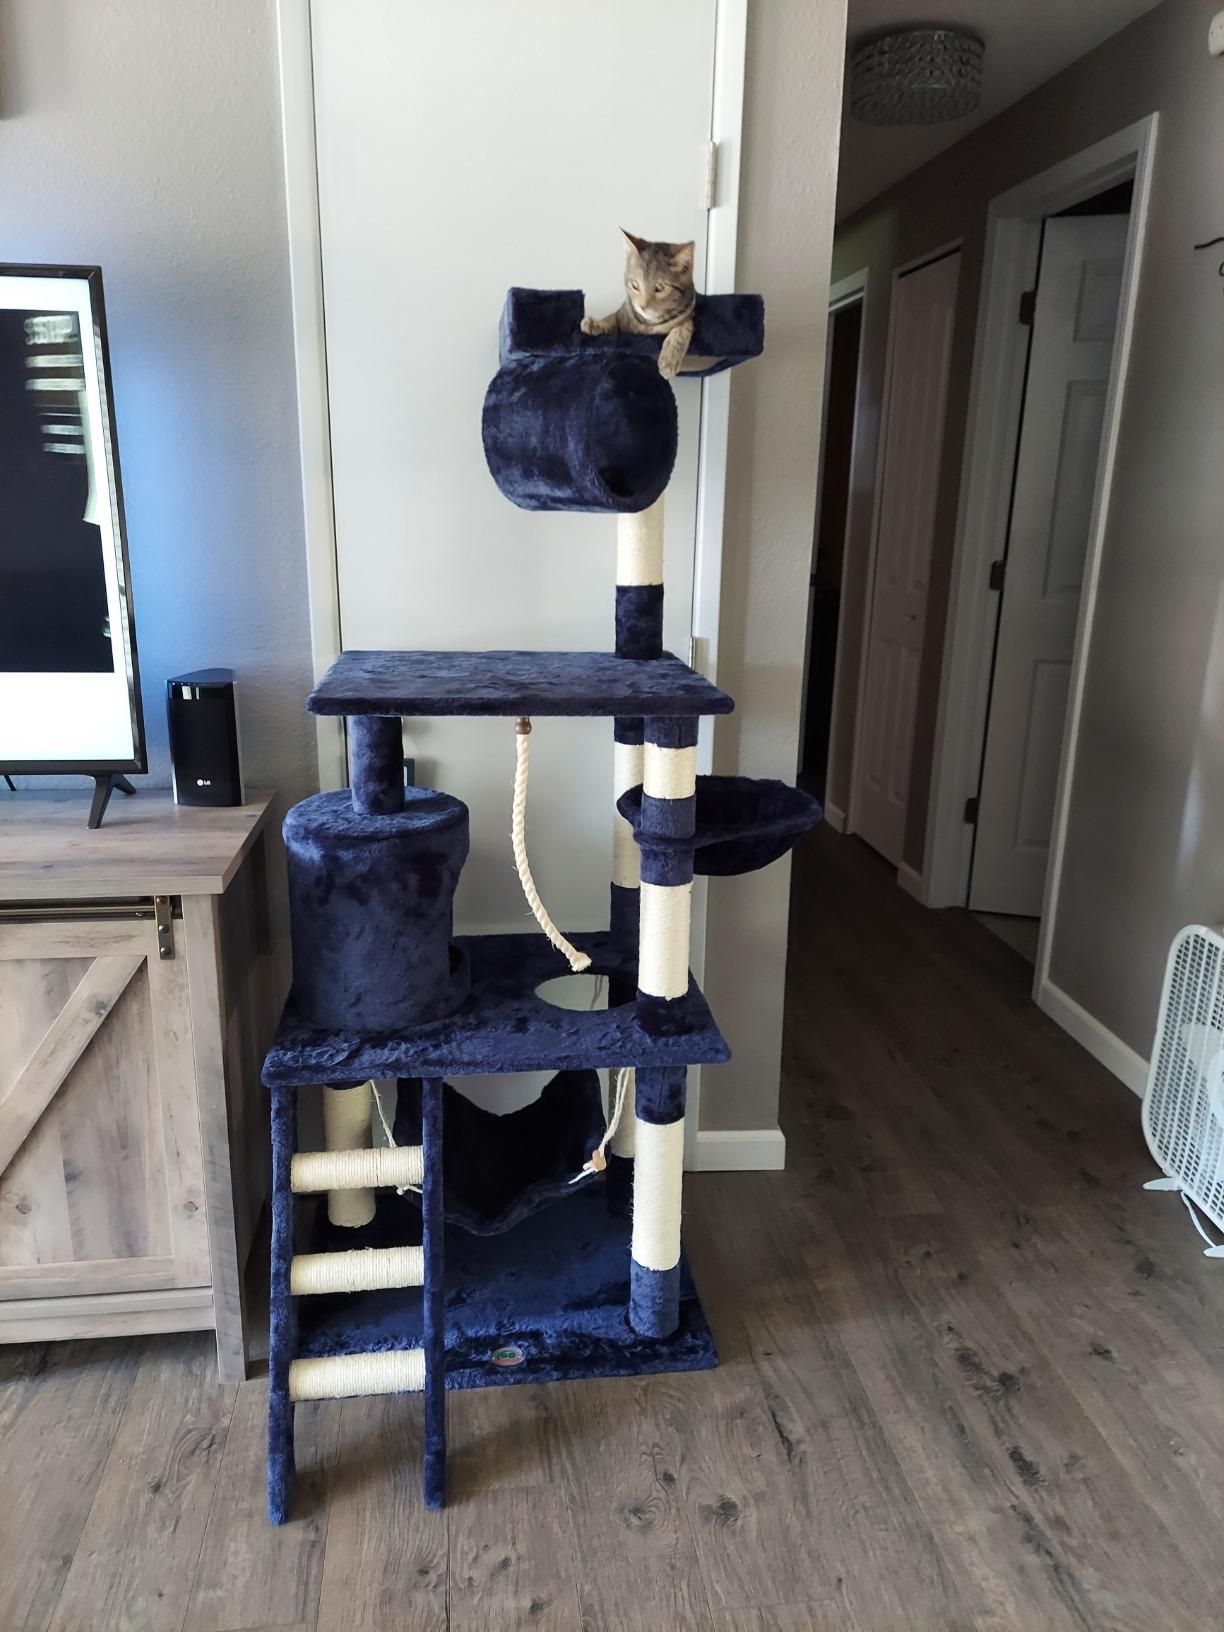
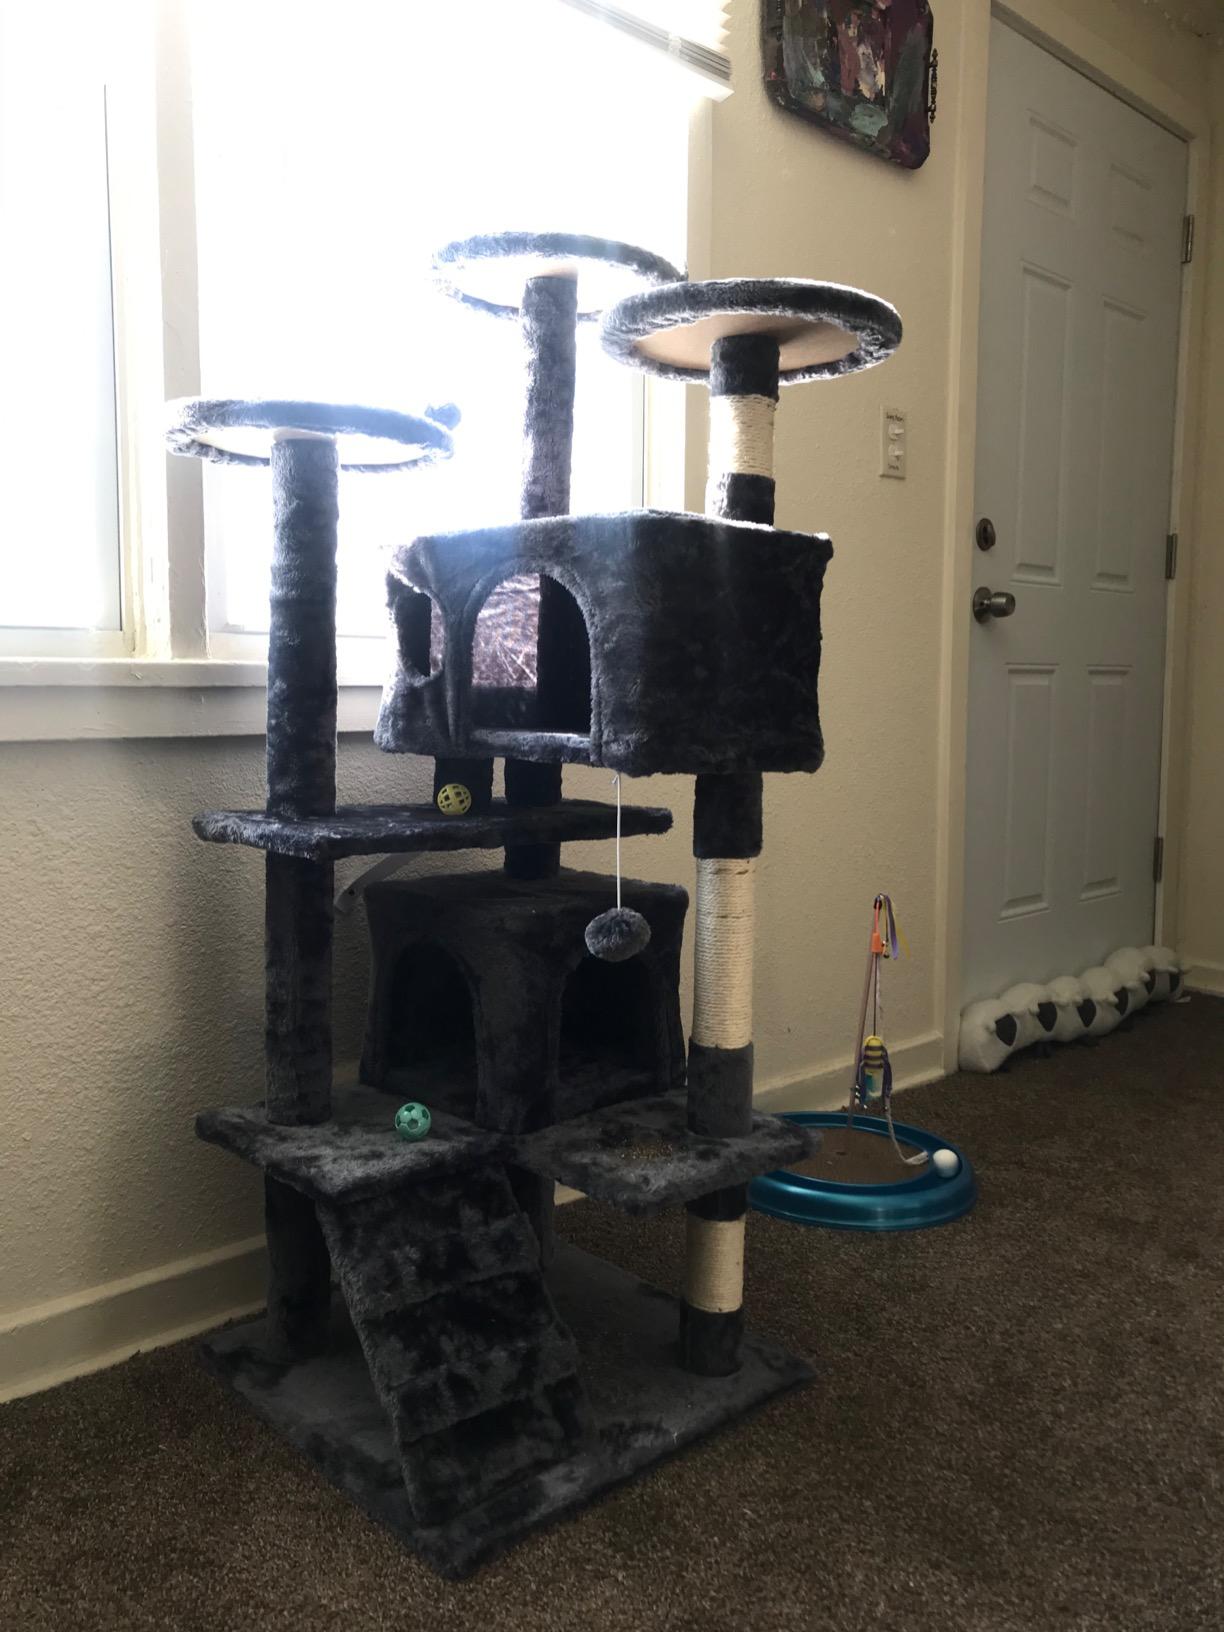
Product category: items_cat tree
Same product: no